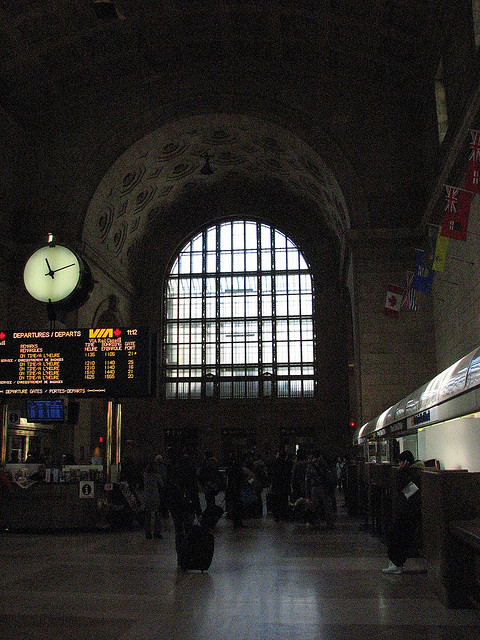
A large train station with a massive clock mounted to it's wall.